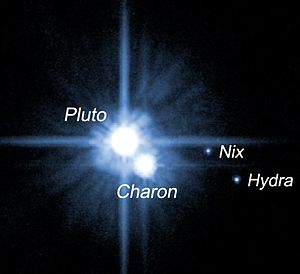
Hydra (måne)
Pluto, Charon og de nyopdagede Nix og Hydra
"Hydra er en af dværgplaneten Plutos måner: Den blev opdaget sammen med Nix den 15. juni 2005 ud fra billeder taget med Hubble-teleskopet og havde først den midlertidige betegnelse S/2005 P 1. De første billeder der ""afslørede"" Hydra blev taget den 15. og 18. maj samme år, og efter at opfølgende observationer samt billeder fra tidligere observationer havde bekræftet eksistensen af de ""nye"" måner, blev fundet formelt annonceret den 31. oktober.